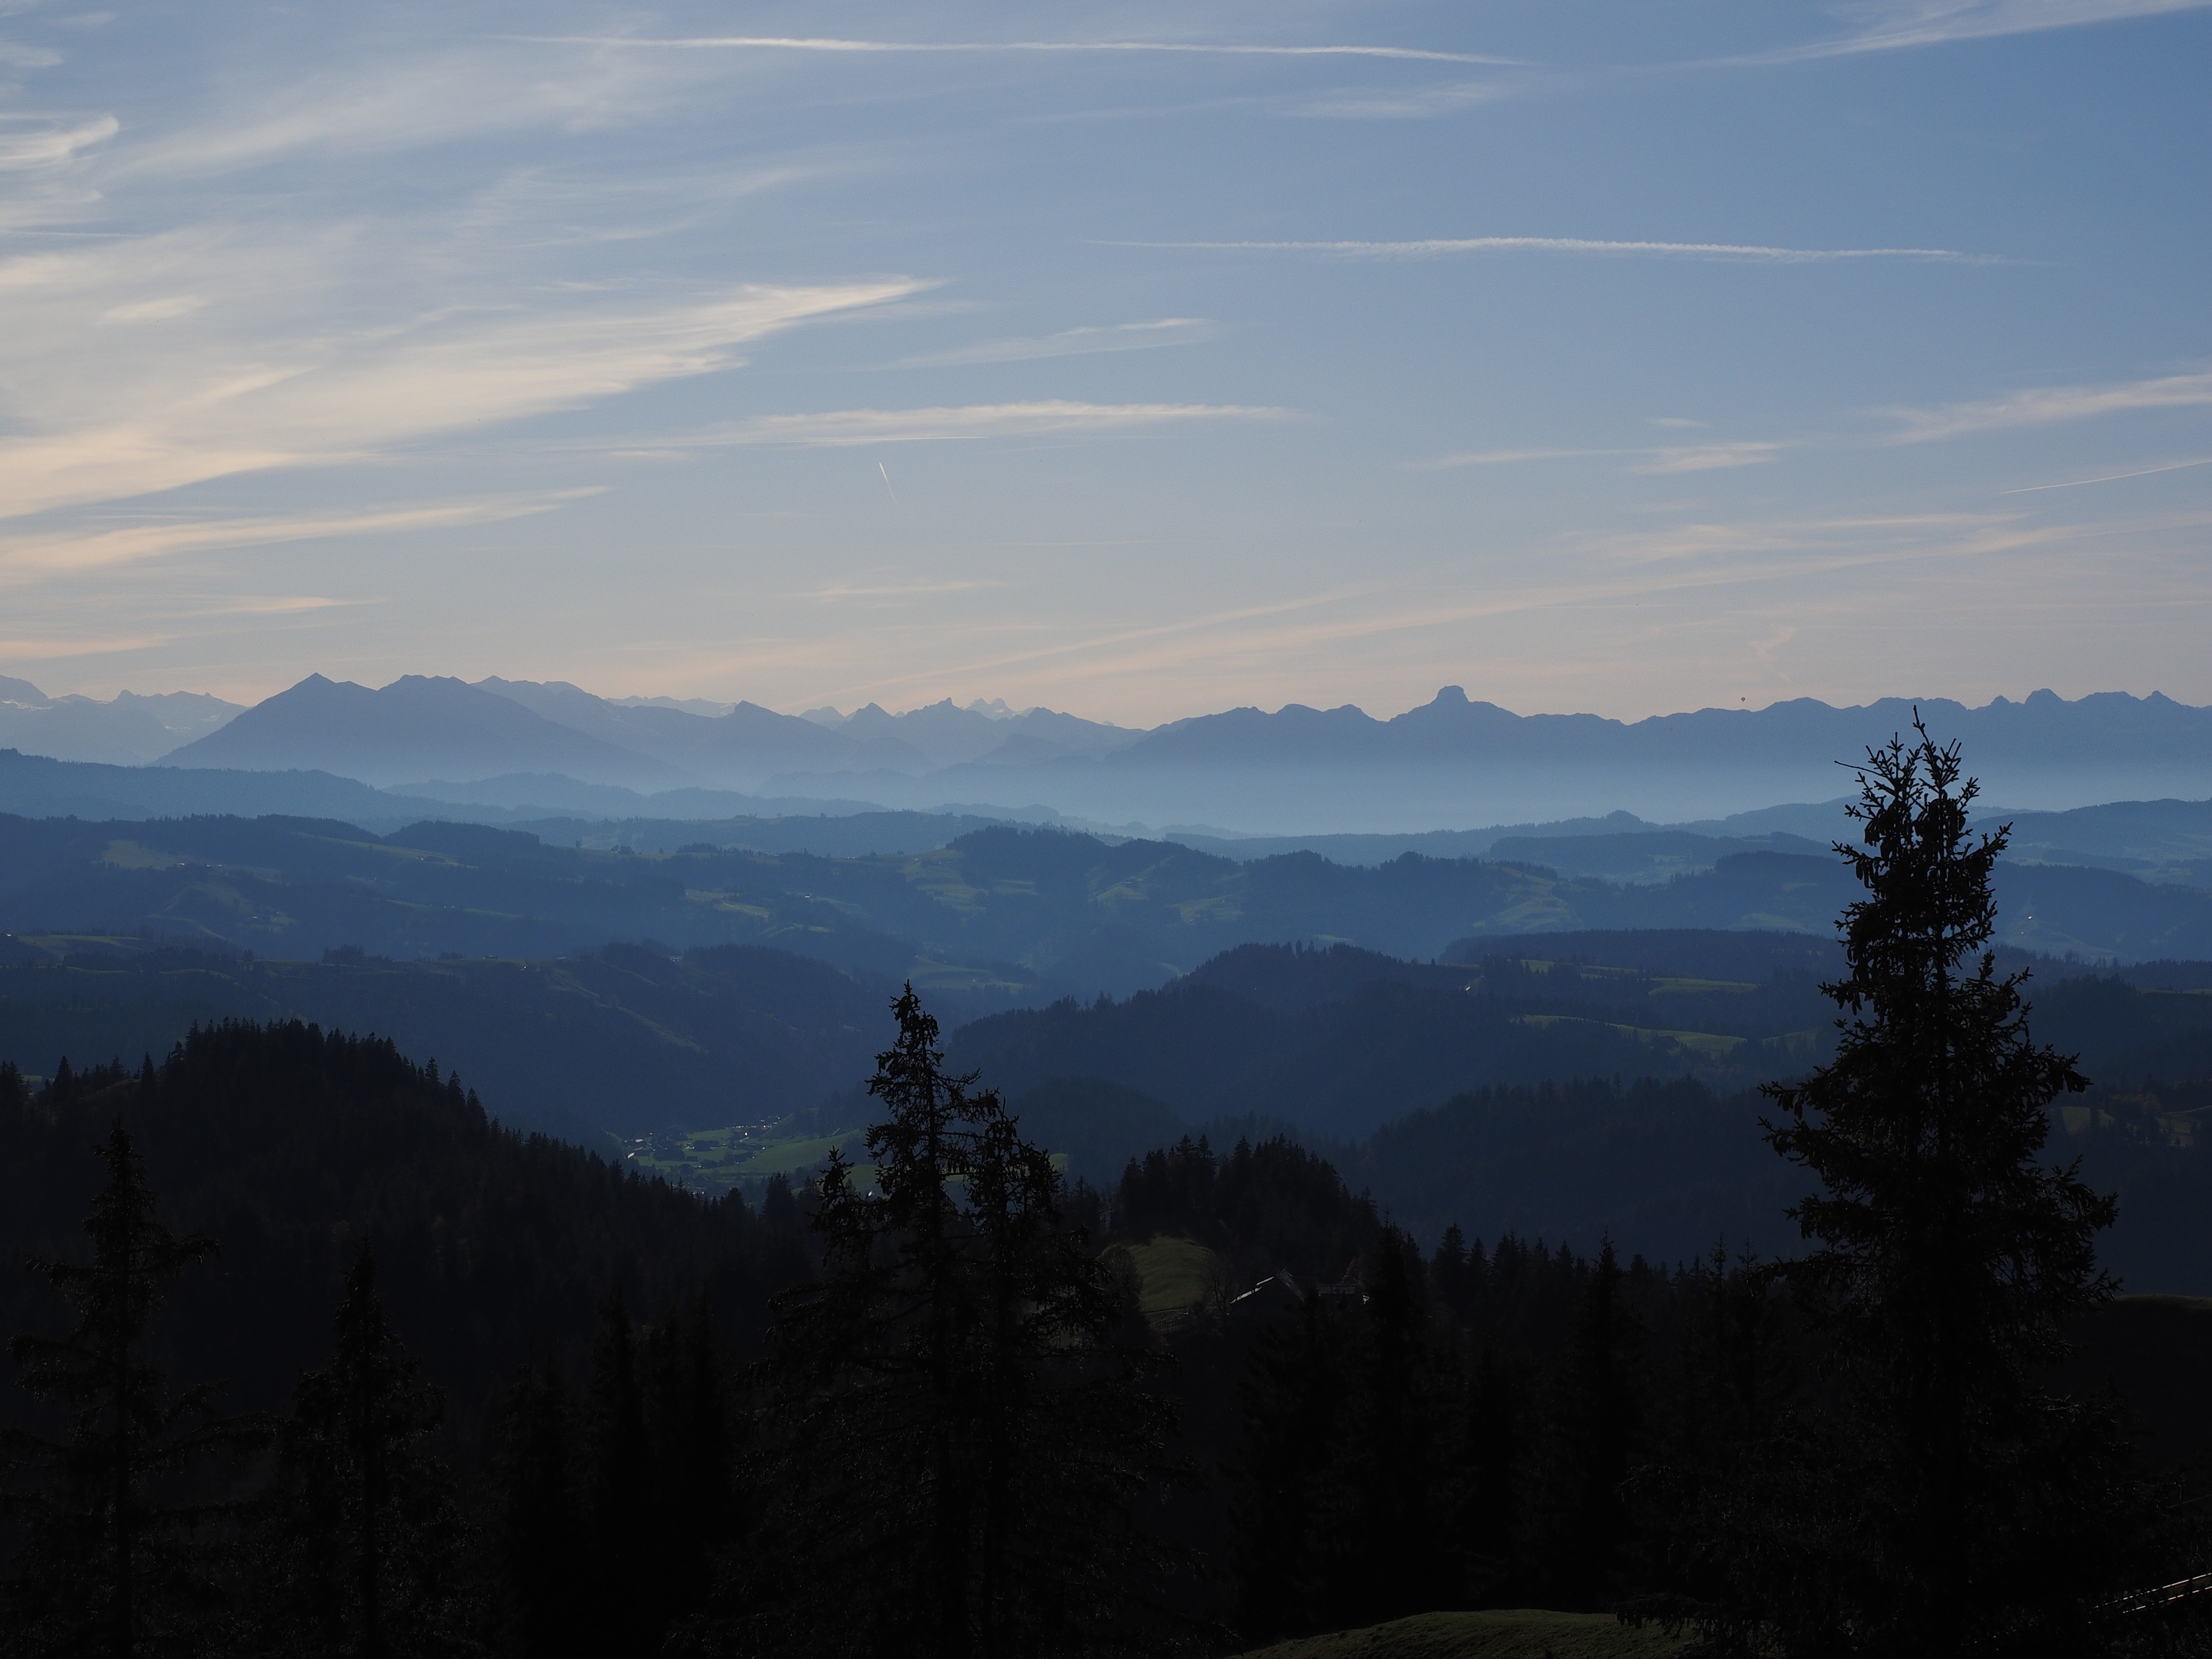
landscape, tree, nature, forest, wilderness, mountain, snow, cloud, sunrise, sunset, mist, morning, hill, dawn, valley, mountain range, dusk, alpine, ridge, summit, mountains, alps, plateau, switzerland, landform, alpine panorama, stockhorn, sneezing, geographical feature, atmospheric phenomenon, mountainous landforms